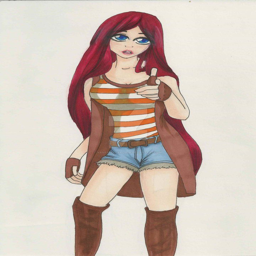
girl with the print ... only i forgot her tattoo !